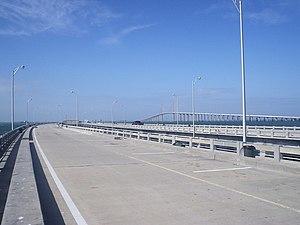
Liste des 158 parcs d'État de Floride aux États-Unis d'Amérique par ordre alphabétique. Ils sont gérés par le Florida State Parks System.